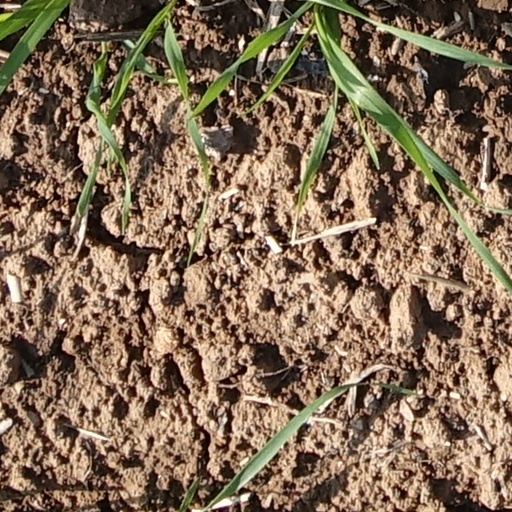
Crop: wheat